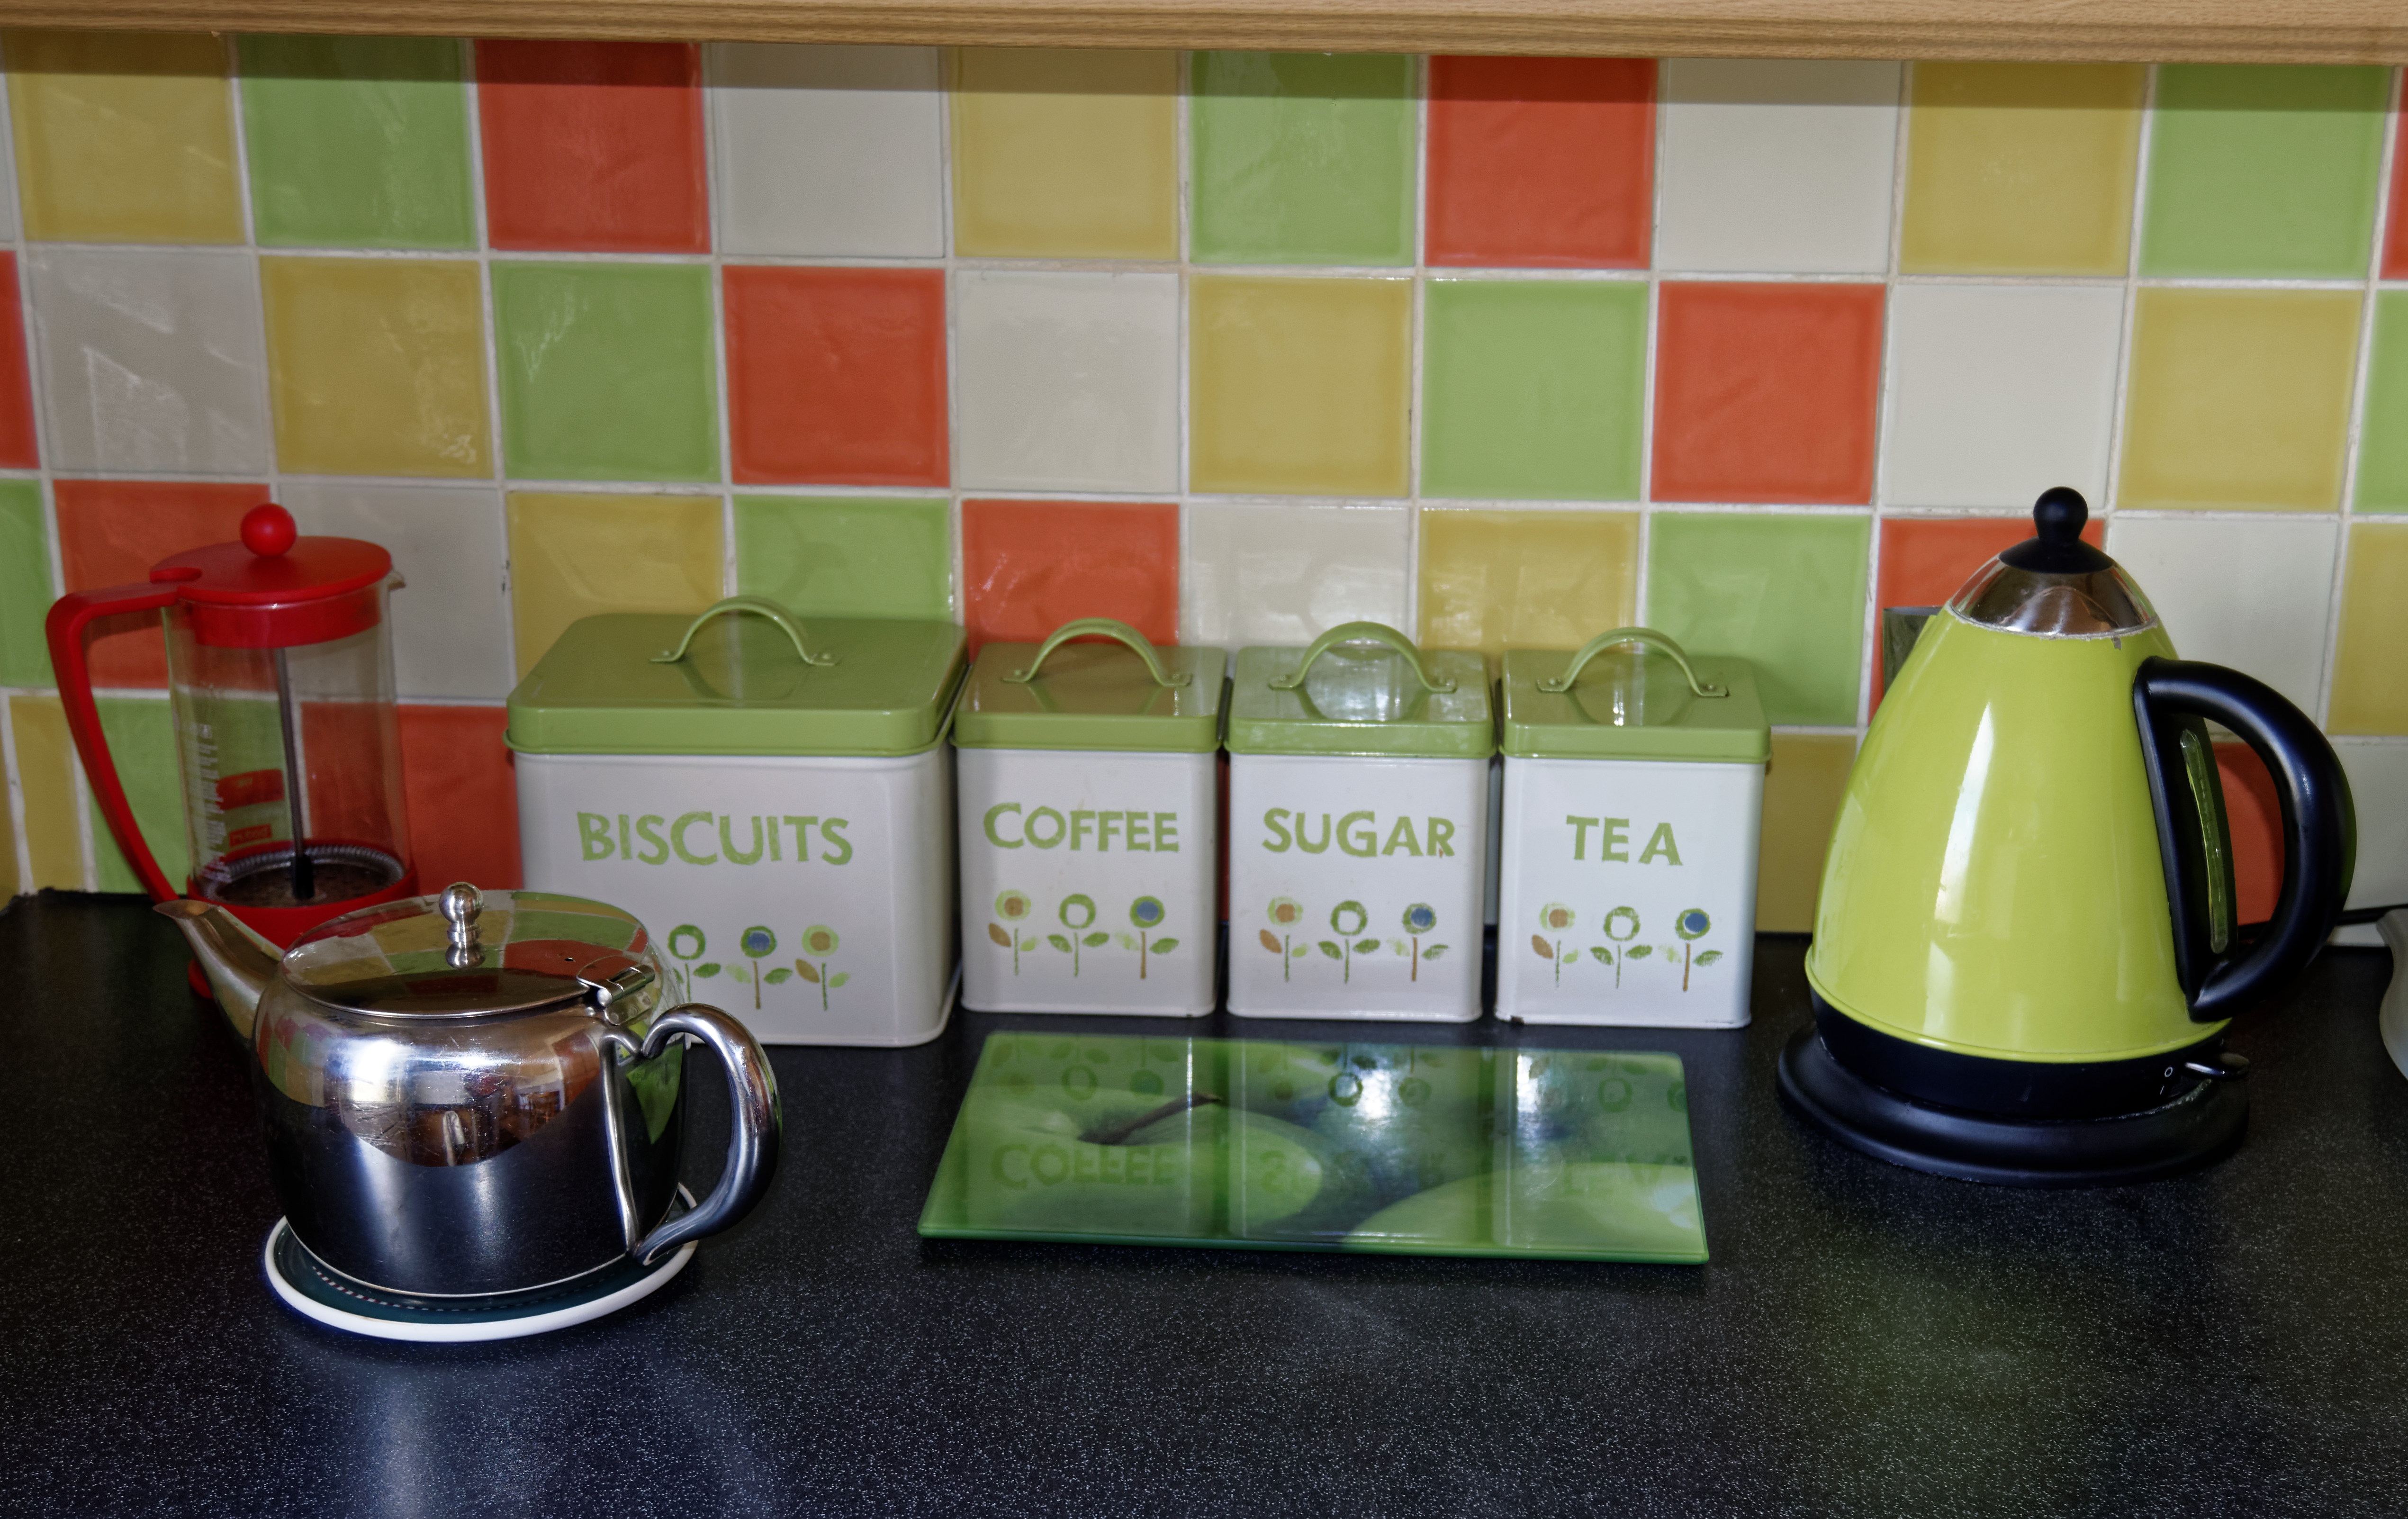
coffee, tea, glass, home, green, equipment, color, kettle, kitchen, drink, room, lighting, appliance, interior design, design, tiles, domestic, electric, household